Pie postulatio voluntatis

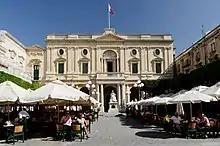
The bull is preserved at the National Library of Malta in Valletta

Pope Paschal II granted the bull to the Blessed Gerard on 15 February 1113. In it, the Pope formally recognized the foundation of the Hospital, which became a lay-religious order under the sole protection of the Church. The bull gave the Order the right to elect its Grand Masters without interference from external authorities. The knights of the Order were bound by three vows: poverty, chastity and obedience.